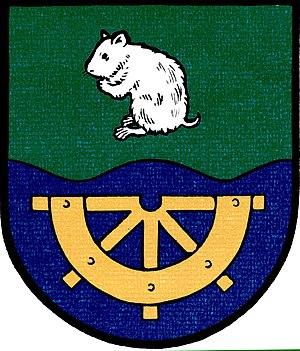
Křečkov est une commune du district de Nymburk, dans la région de Bohême-Centrale, en République tchèque. Sa population s'élevait à 409 habitants en 2020.